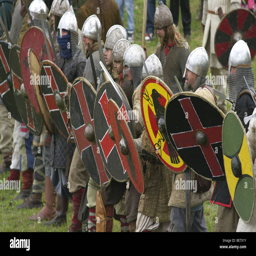
line of soldiers at reenactment